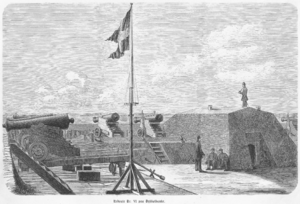
Historiecenter Dybbøl Banke
En skanse under krigen i 1864
Redoute Nr. VI paa Dybbølbanke. Samtidig illustration krigen i 1864.
Historiecenter Dybbøl Banke er oprettet på Dybbøl Banke midt i skanserækken på Dybbøl. Centret blev bygget i 1992 af arkitekterne Ernst Lohse og Michael Freddie og formidler historien om Kampene ved Dybbøl og krigen i 1864 især gennem lysbilleder og film. Der er rekonstrueret et stykke skanse, en løbegrav og to soldaterbarakker.